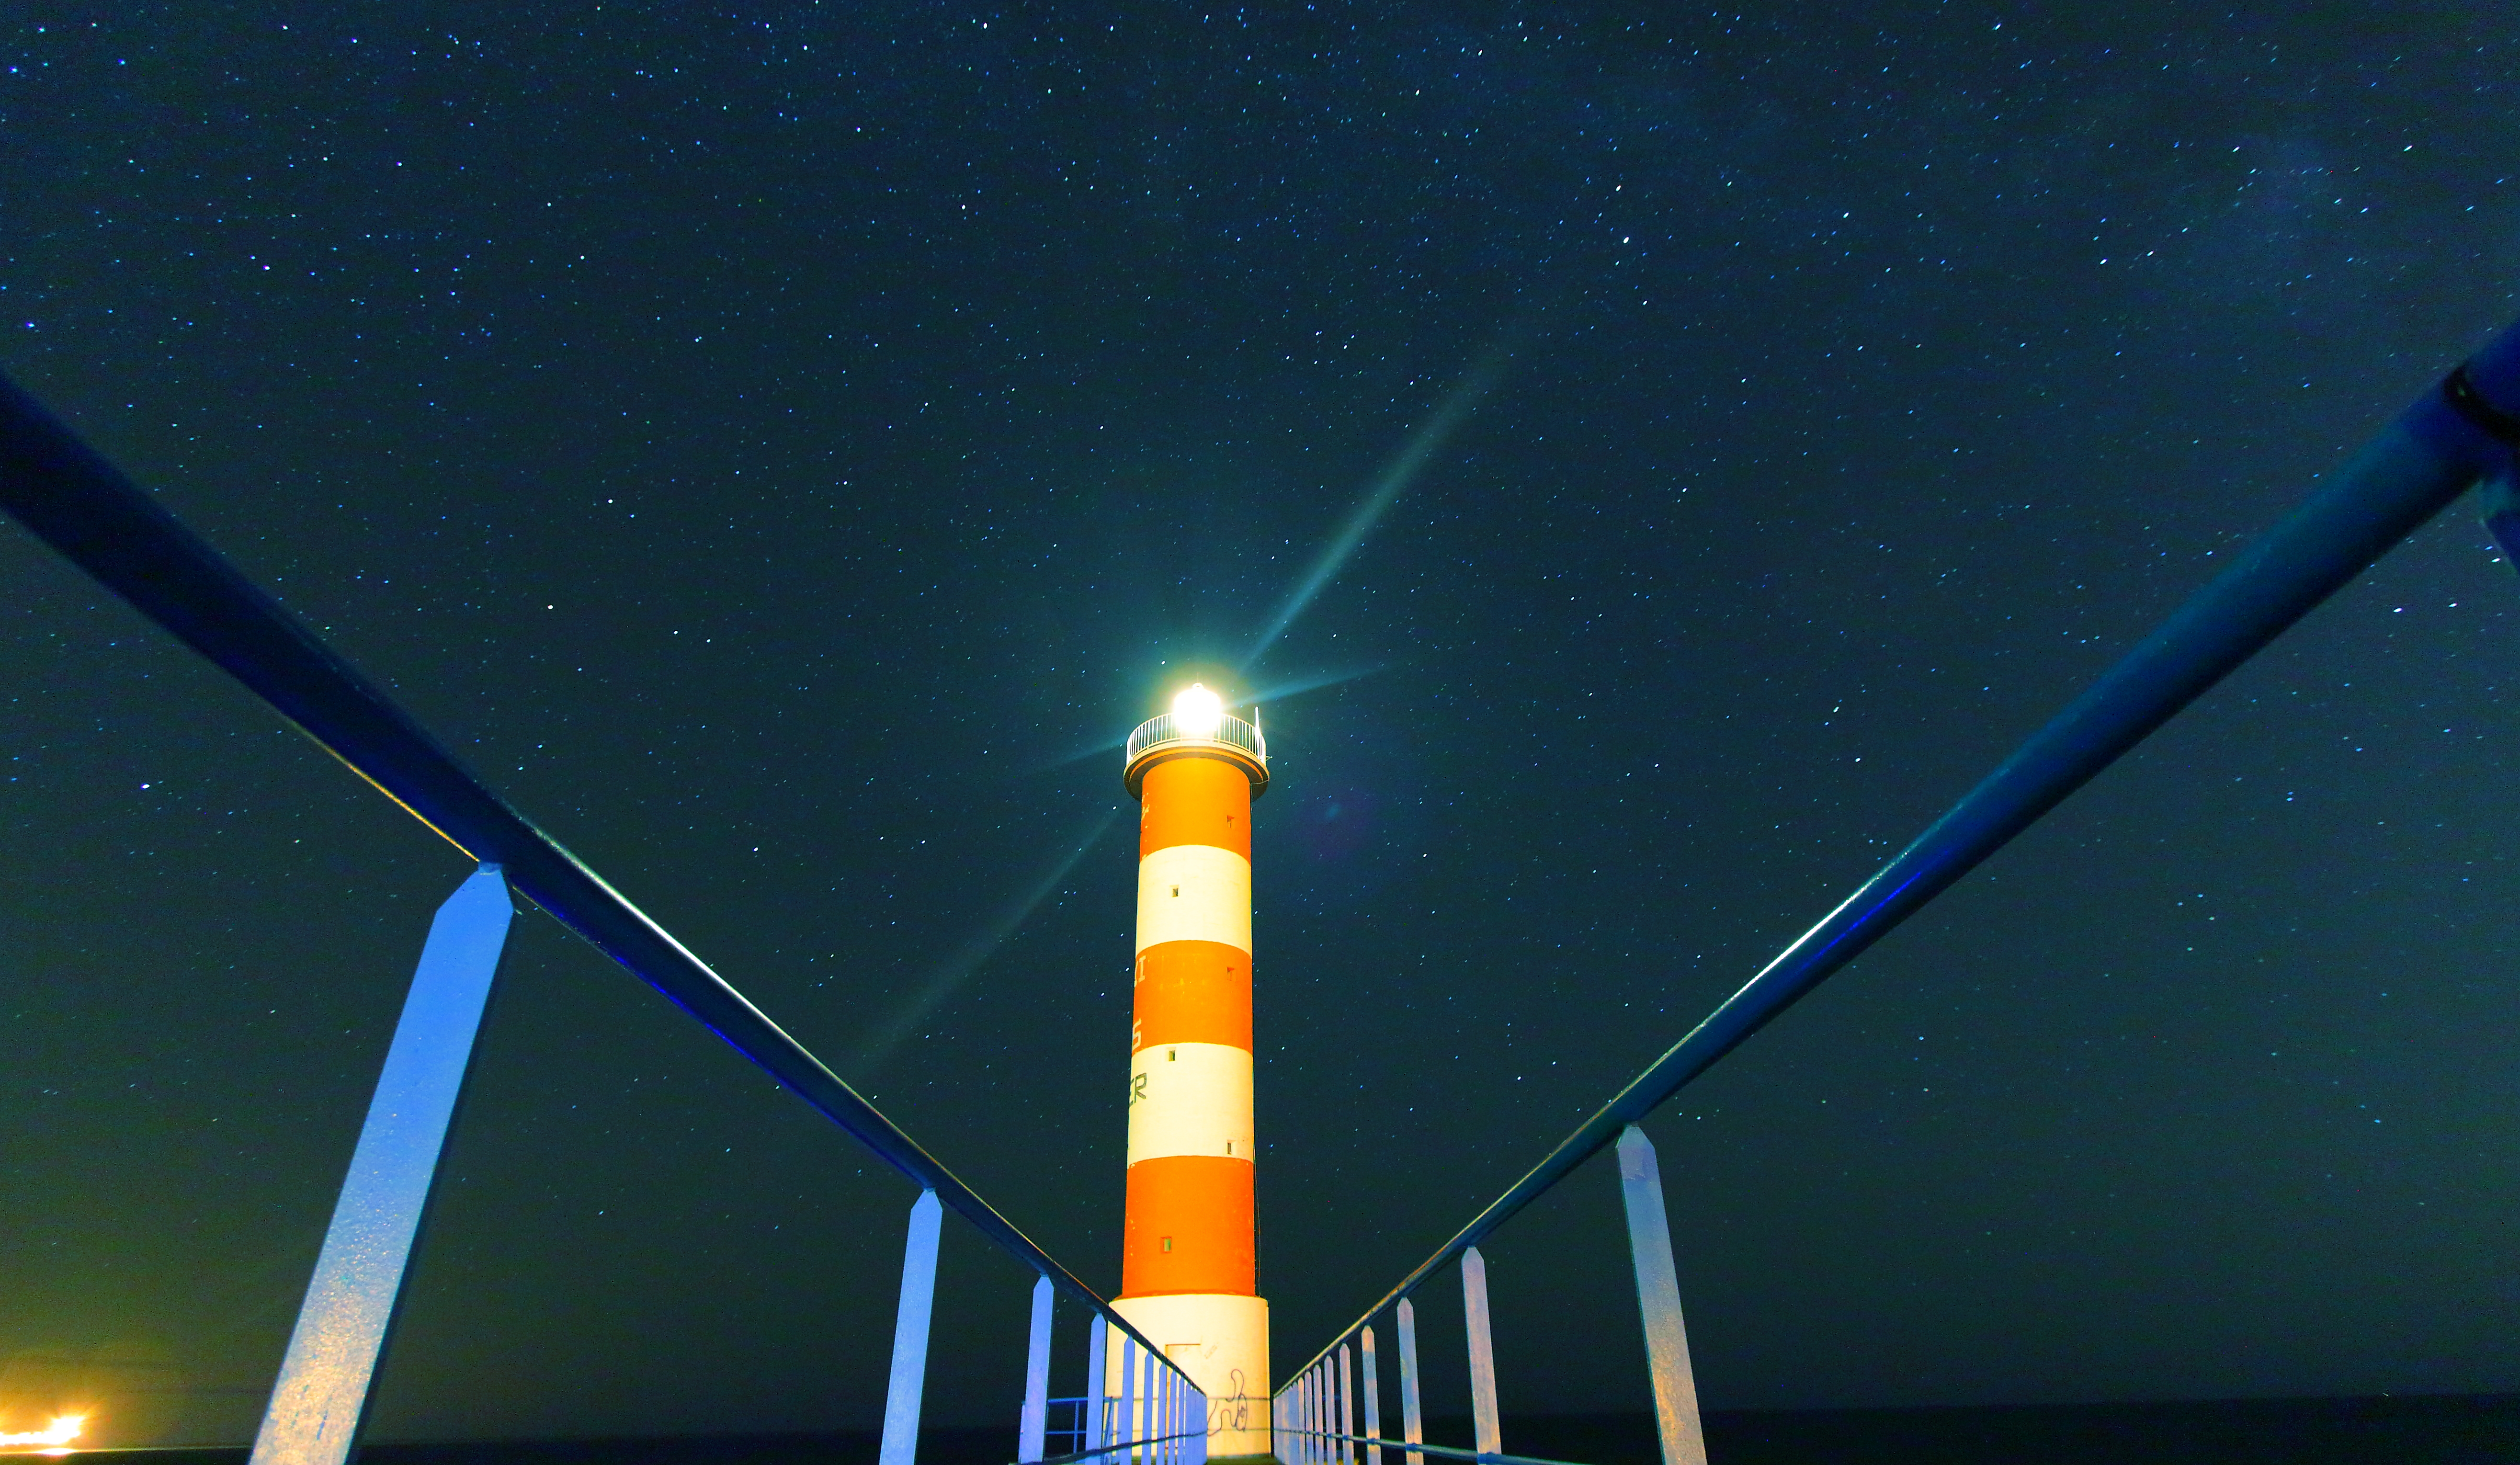
light, night, atmosphere, vehicle, space, street light, lighting, outer space, energy, astronomy, screenshot, spacecraft, astronomical object, atmosphere of earth